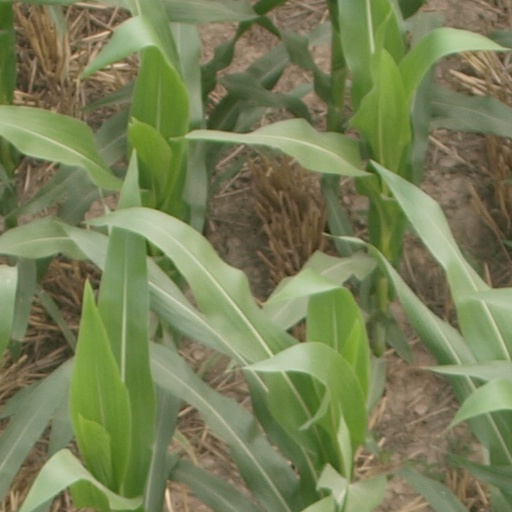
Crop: maize; corn